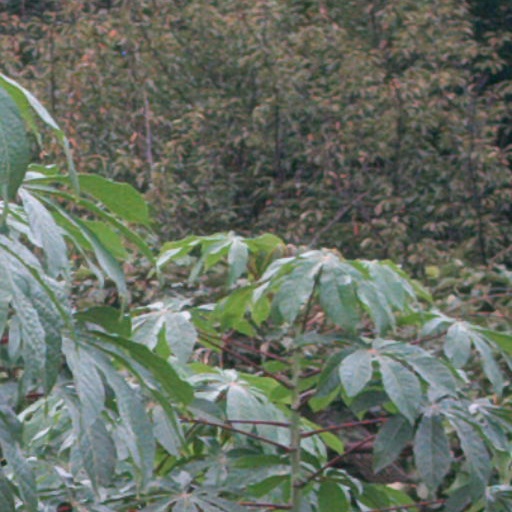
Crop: cassava